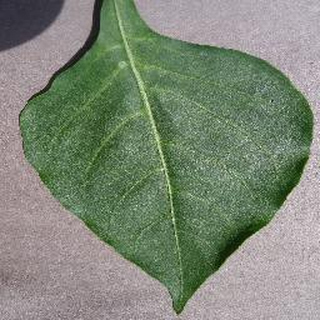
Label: healthy_bell_pepper